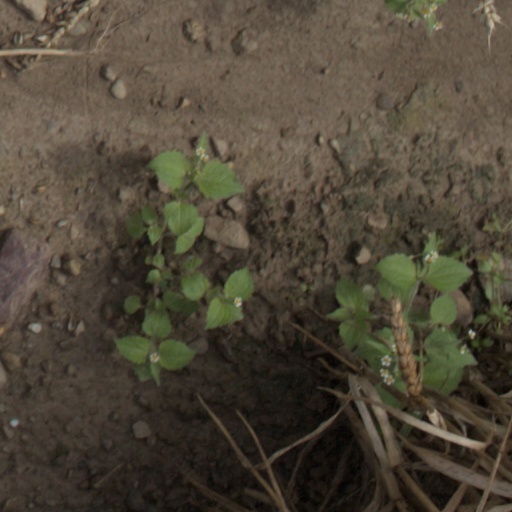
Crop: wheat